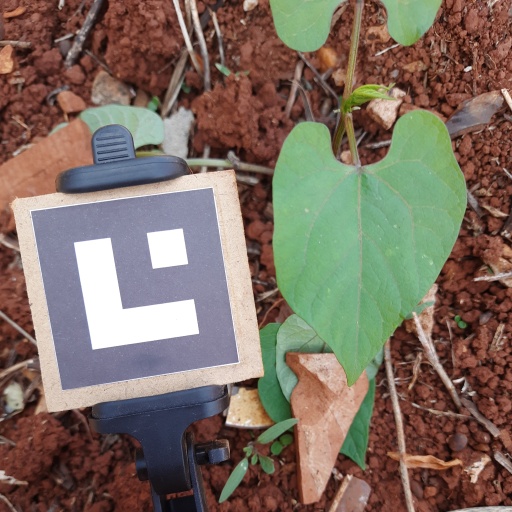
Observations: flat surface, no eating holes, under shade, insect on surface